Broadway Theatre (53rd Street)

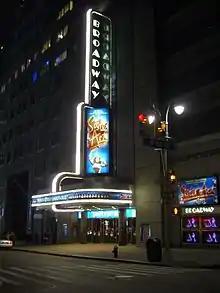
The Broadway Theatre during the run of "Sister Act",

The Chelsea Theater Center's version of the operetta "Candide" opened in March 1974 and ran for close to two years. The theater's capacity was reduced to 900 seats to accommodate the production. This was followed in July 1976 by a version of the musical "Guys and Dolls" with an all-Black cast; it lasted until the next February. Greek singer Nana Mouskouri then performed at the Broadway in April 1977. Another all-Black musical, "The Wiz", moved to the Broadway in mid-1977 and stayed for one-and-a-half years. The musical "I Remember Mama" had been booked at the Broadway, but it was relocated to make way for the musical "Saravá", which opened in March 1979 and flopped after four months. That September saw the opening of Andrew Lloyd Webber and Tim Rice's musical "Evita", which lasted 1,568 performances over the next four years.